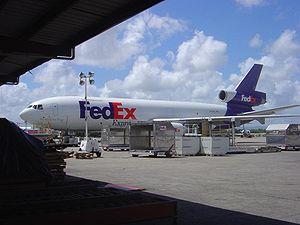
Une Compagnie aérienne cargo est une compagnie aérienne spécialisée dans le transport de fret. Certaines compagnies cargo sont des subdivisions de compagnies aériennes de passagers.
FedEx Corporation est une entreprise américaine et compagnie aérienne spécialisée dans le transport international de fret, basée à Memphis, dans le Tennessee. Son nom est l'abréviation syllabique de Federal Express, appellation qu'elle utilise officiellement de 1973 à 2000.
Un avion de transport ou avion-cargo est un avion destiné à transporter du matériel ou des marchandises d'un point à un autre. Dans le cas d'un avion de transport militaire, il peut également servir à transporter des soldats ou des parachutistes. En revanche, dans le domaine civil, on distingue les avions-cargos des avions de ligne transportant des passagers.